Sajid Javid

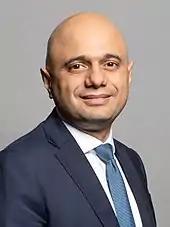
Javid's official portrait, 2020

Tensions between 10 Downing Street and Treasury had come to a head during August 2019, when the prime minister's chief adviser Dominic Cummings relieved one of Chancellor Javid's aides, Sonia Khan, of her employment, without Javid's permission and without informing him. It was alleged that, during her dismissal, Cummings "went outside No 10 and asked an armed officer to enter the building and escort Khan off the premises." Javid "voiced anger" to Johnson over the dismissal of Khan and Cummings faced the prospect of a probe by a governmental ethics watchdog following the dismissal. In November 2019, following questions of a rift between Johnson and Javid, Johnson gave his assurance that he would retain Javid as Chancellor following the 2019 general election.